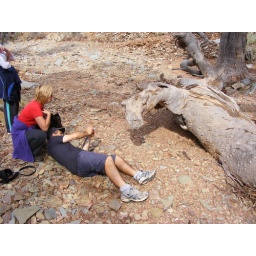
Paul taking a photo of a rock encapsulated by a tree trunk